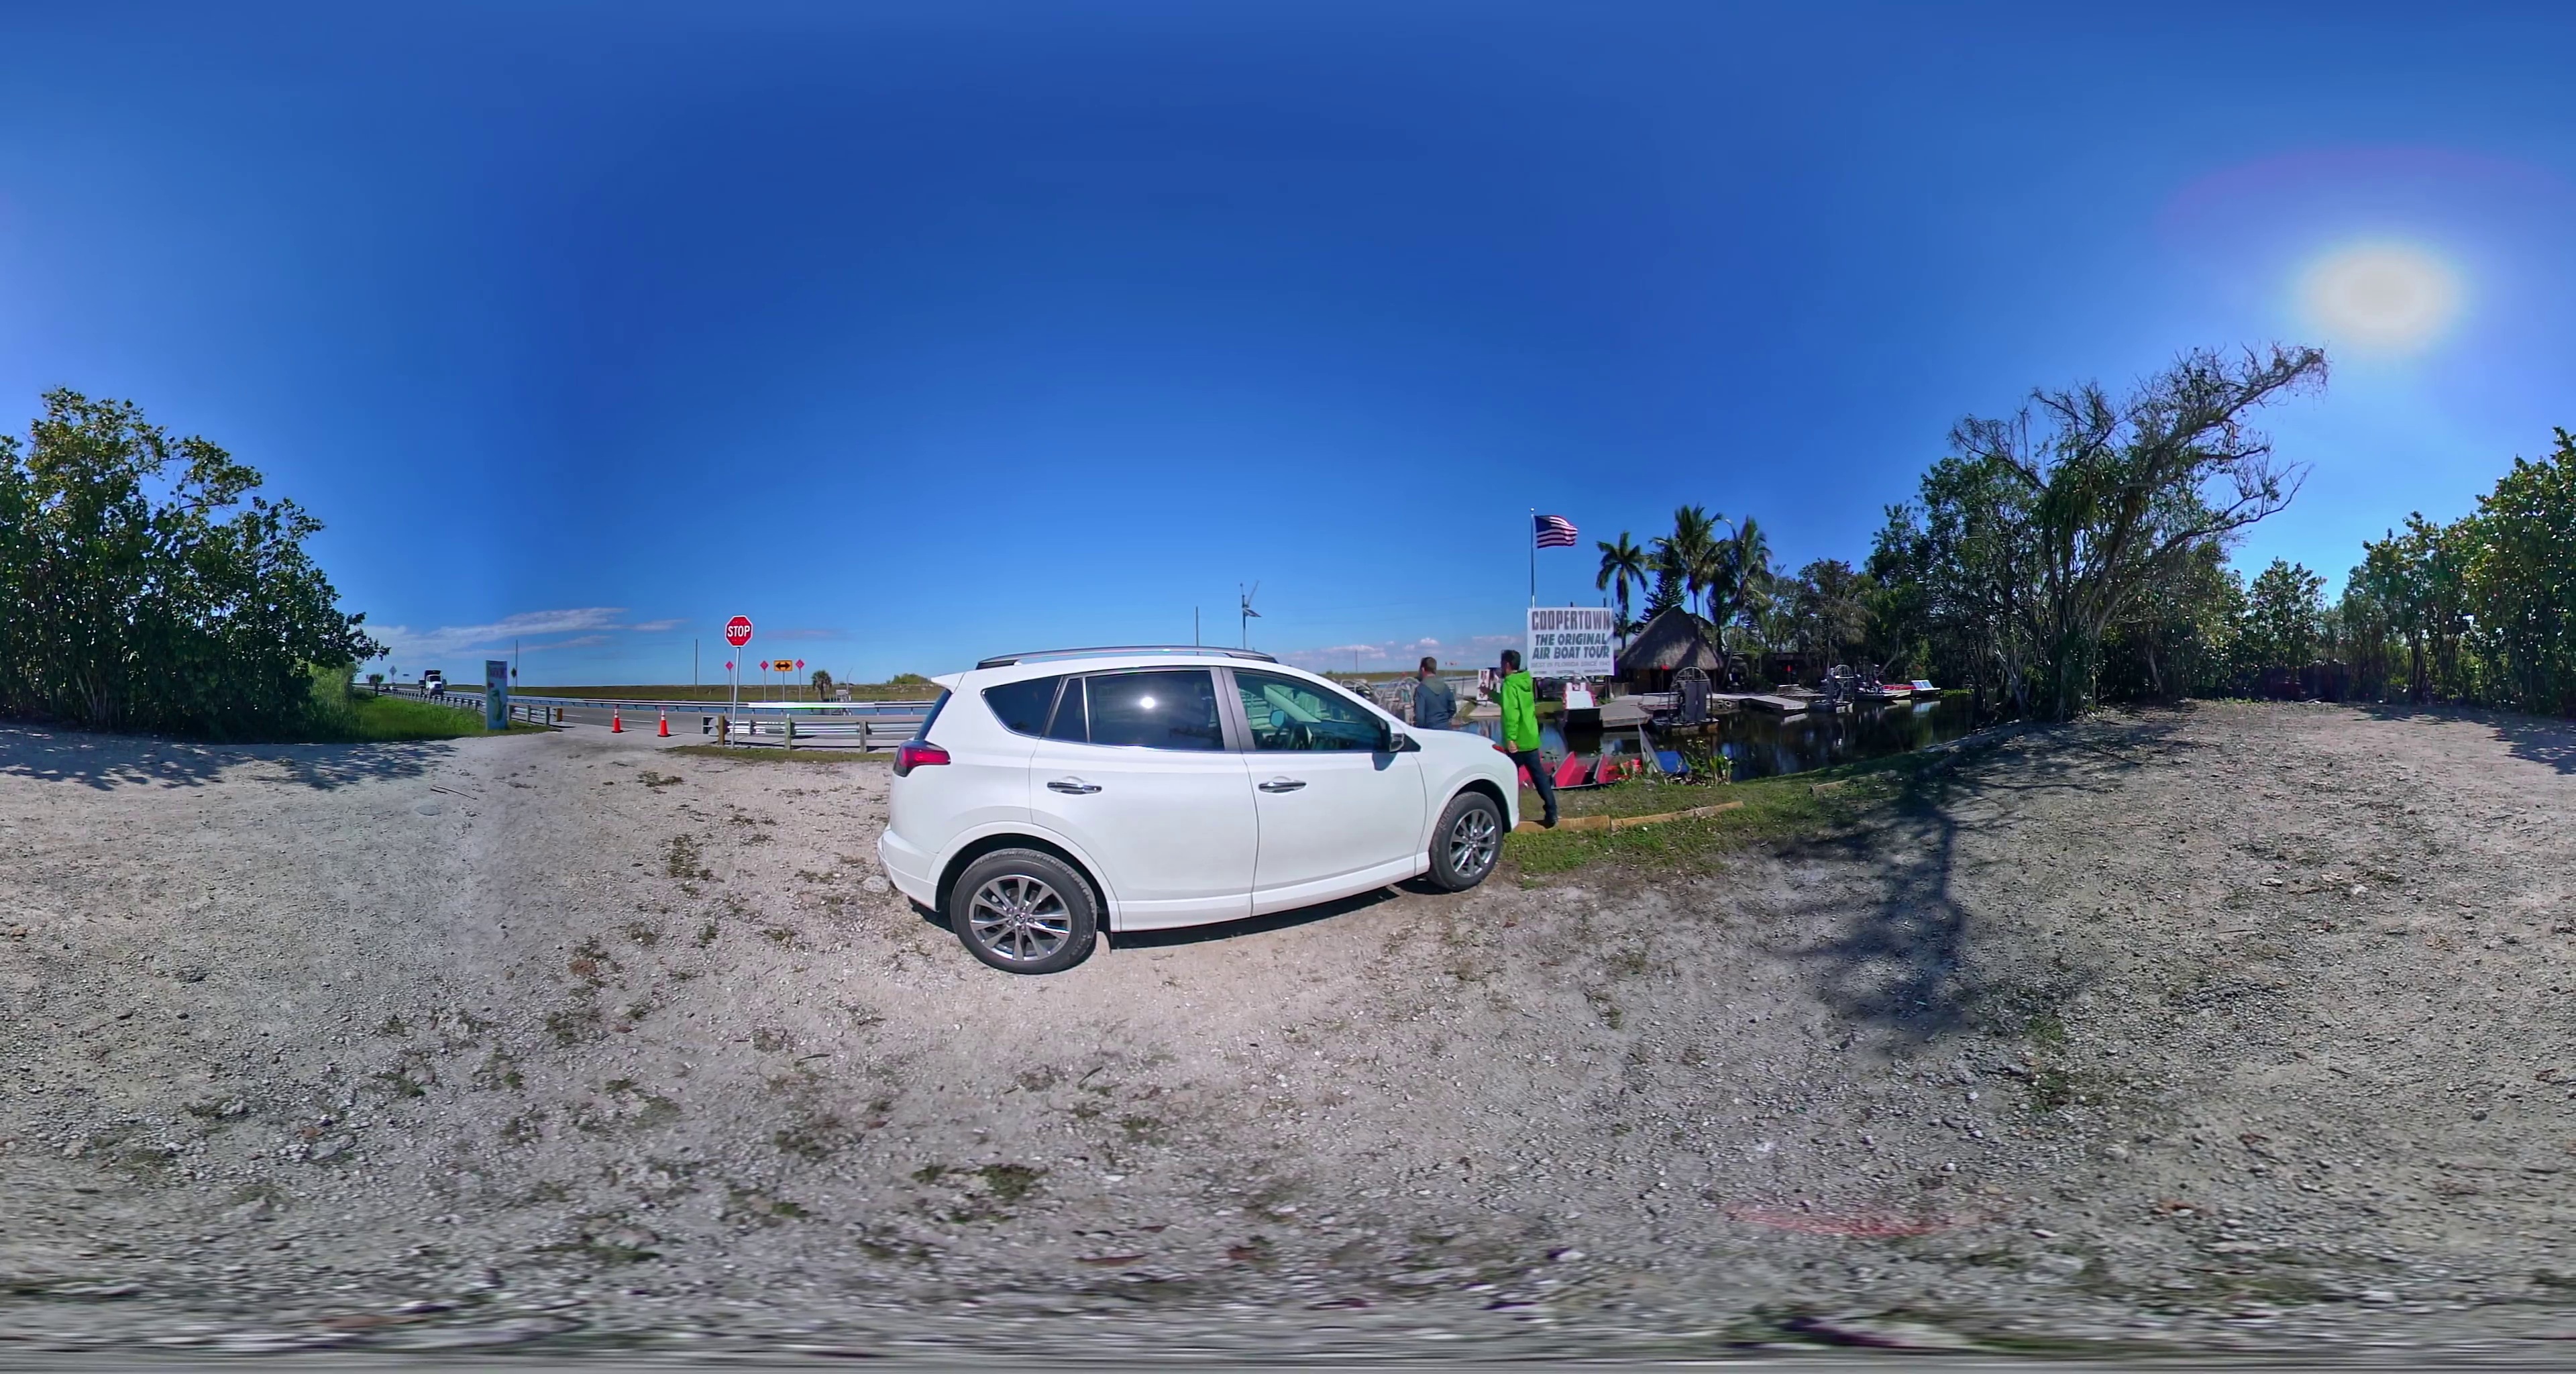
Referred object: The person in green clothes in front of the white car

Referred object: turn right to see the white SUV

Referred object: the white SUV parked to the left of the Coopertown sign